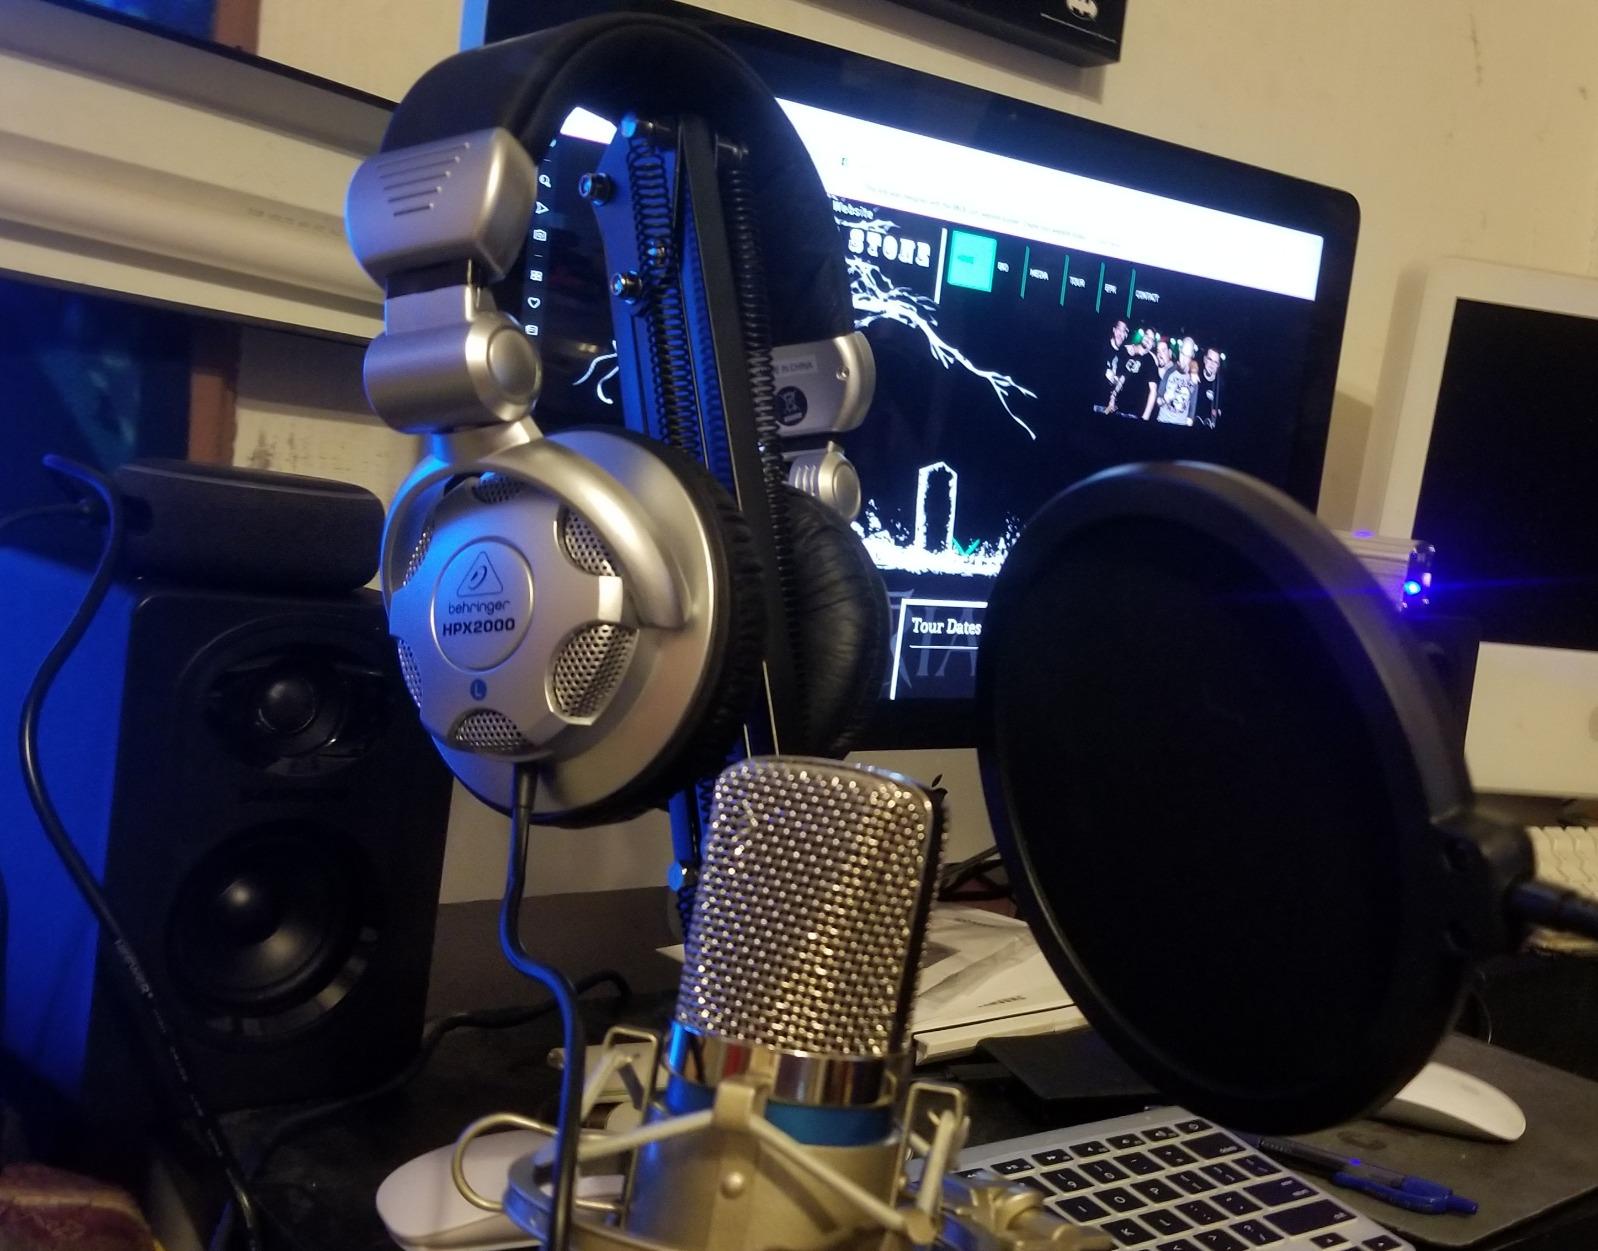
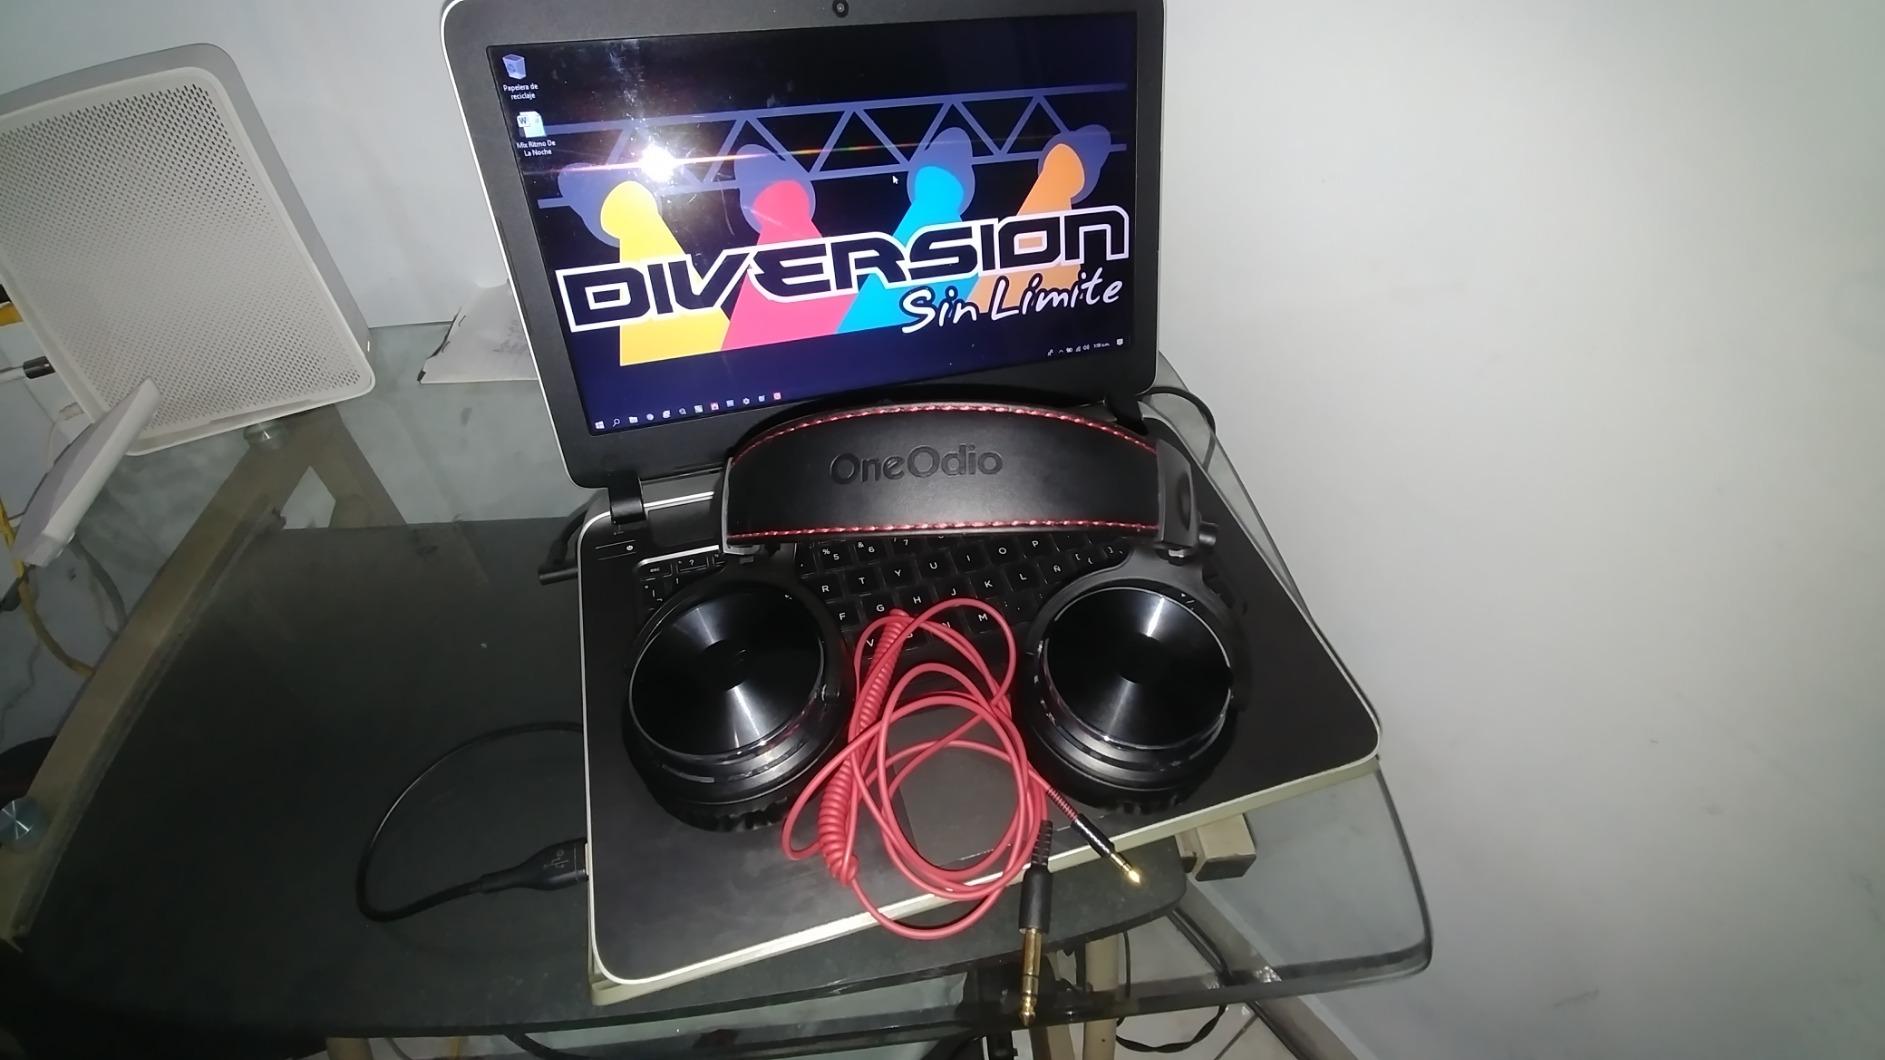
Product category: headphones
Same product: no